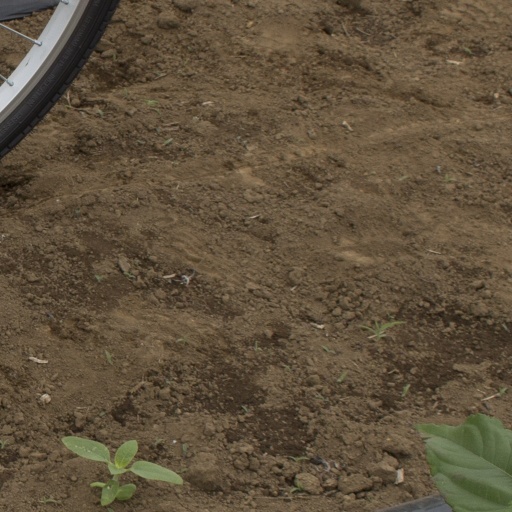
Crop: Jerusalem artichoke